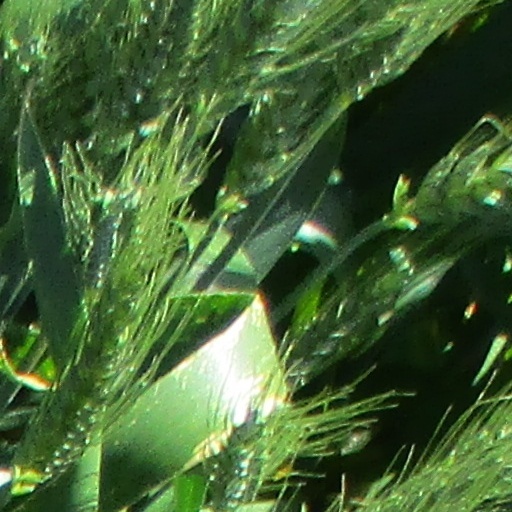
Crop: wheat